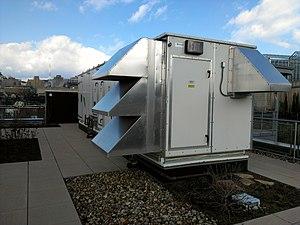
L'énergie de récupération ou énergie fatale est la quantité d'énergie inéluctablement présente ou piégée dans certains processus ou produits, qui peut parfois être partiellement récupérée ou valorisée. Cette énergie peut prendre différentes formes et est émise par des procédés industriels, des entreprises de service public ou des déchets notamment.